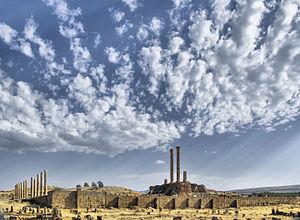
Territoires et monuments de l'antique Thamugadi., This is a photo of a monument in Algeria identified by the ID 05-011